The Big Picture Art Platform

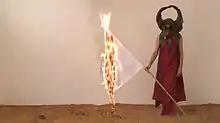
Sulaiman Majali - Hunger Exhibition 2013

Hunger: An art exhibition themed behind Halloween, co-curated by Simon Coates and Ram Nath and held at The Gallery of Light in Oct 2013.